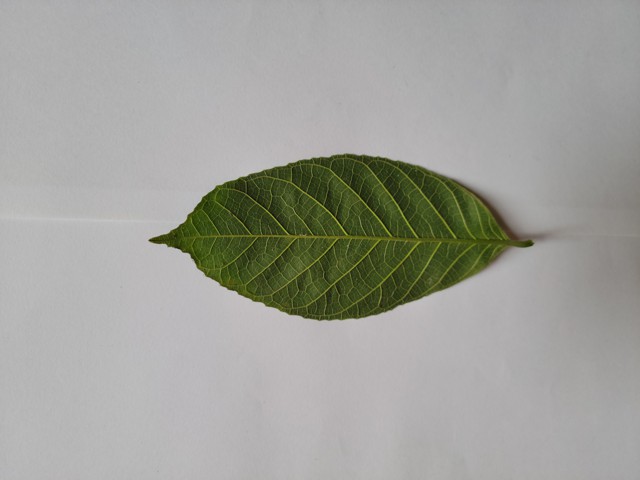
Plant: chapalish